Monchy-Humières

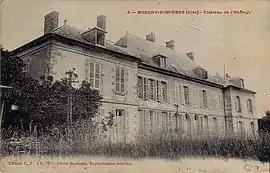
The old abbey house in Monchy

Monchy-Humières is a commune in the Oise department in northern France.